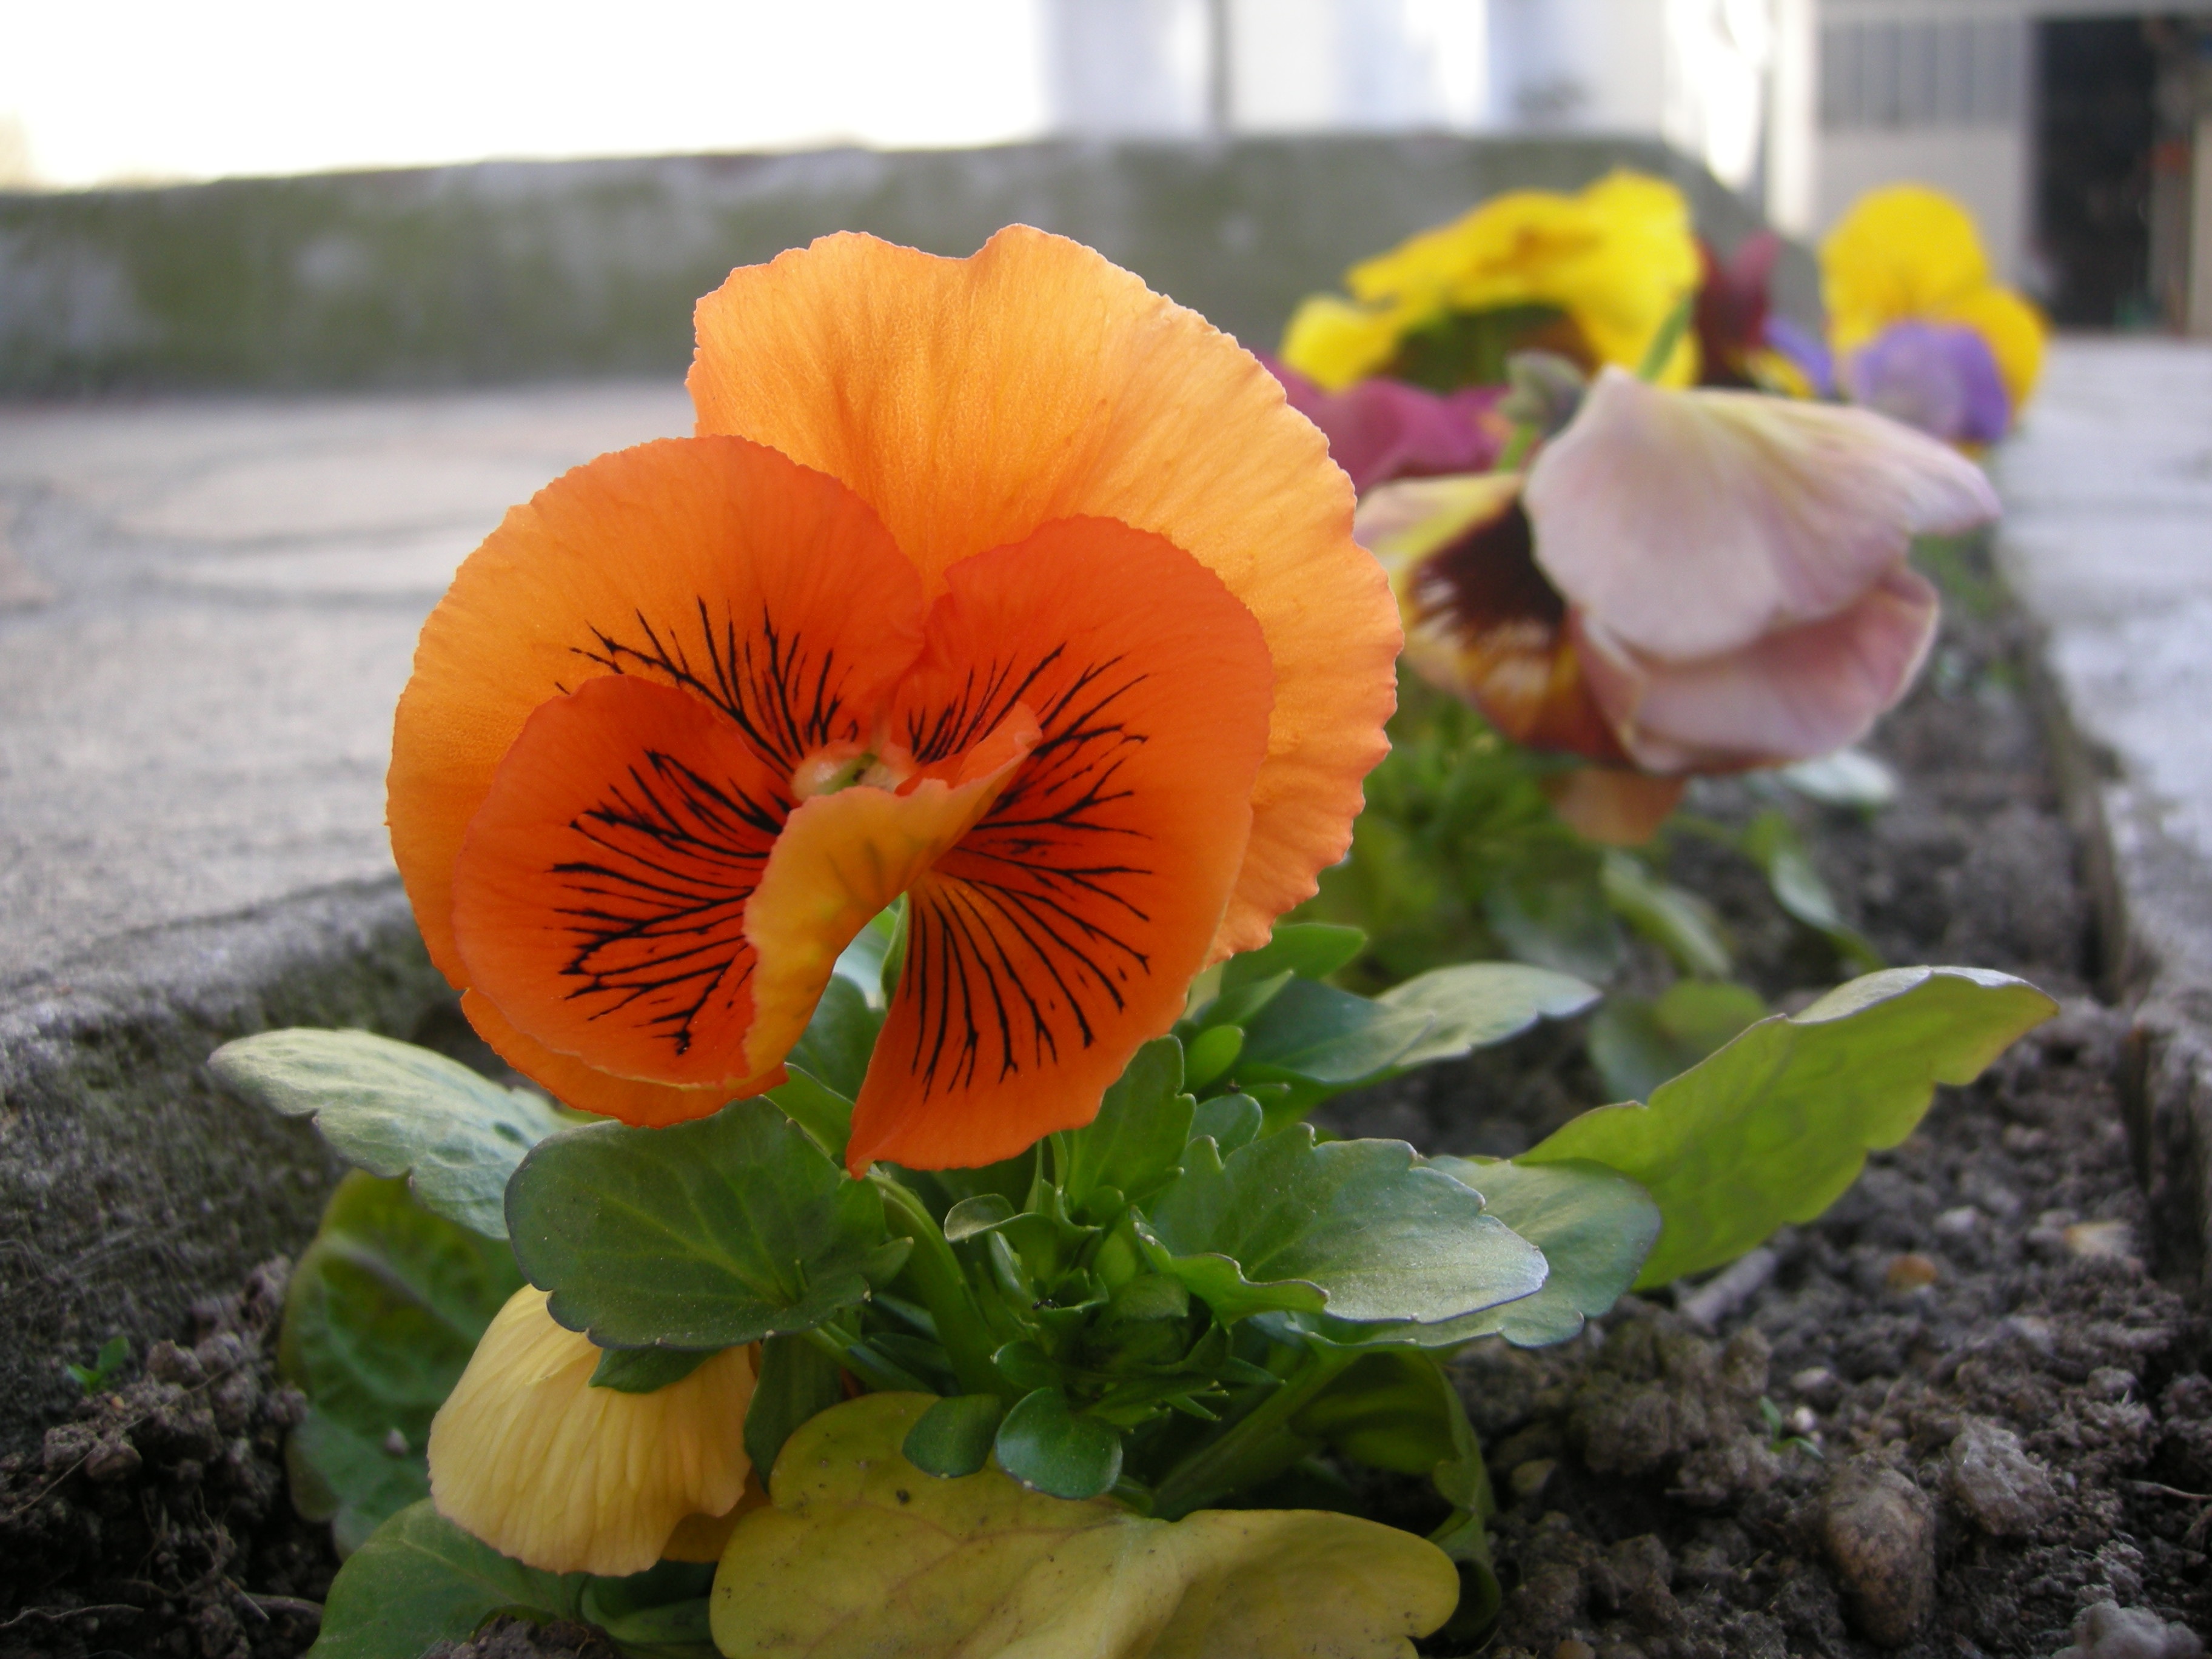
plant, flower, petal, botany, yellow, flora, wildflower, pansy, flowering plant, land plant, violet family